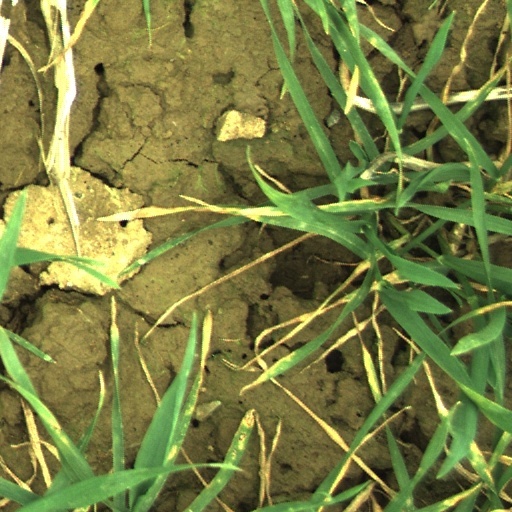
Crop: wheat